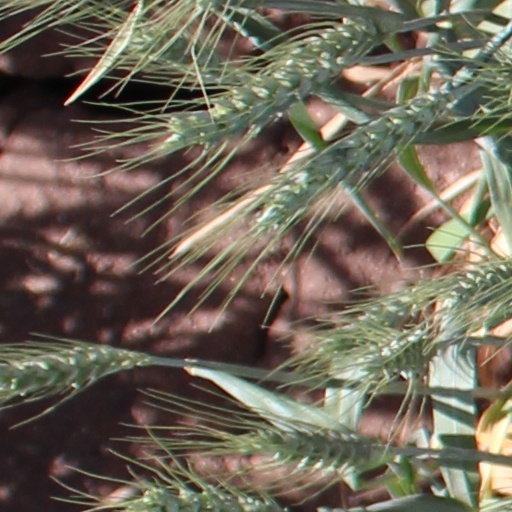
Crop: wheat